Kingdom of Mewar

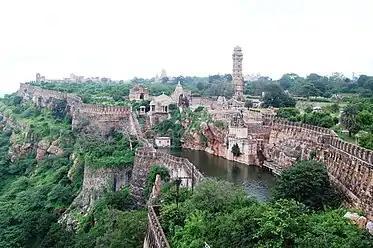
Chittorgarh Fort

Mewar is surrounded by the Aravali Range to the northwest, Ajmer to the north, and Gujarat, Vagad, and Malwa to the south, with the Hadoti region to the east. The area features mountainous hills, plateaus, and rivers such as Banas, Som, and Sabarmati, along with dry deciduous forests that are denser during the monsoon months. The central plains, watered by the Banas River and its tributaries, are highly cultivated, with black, light loamy soil supporting crops like cotton, maize, sugarcane, wheat, and barley, suitable for both Kharif and Rabi seasons. The average height of these plains is about 600 ft. MSL. This geography has allowed Mewar to maintain its freedom and resist imperial powers, making it favourable for guerrilla warfare. The boundaries of Mewar largely remained consistent except from 1326 to 1533, during which time the kingdom more or less extended from near Mandu(capital of Malwa Sultanate) in the south to Bayana in the north-east, reaching into desert areas towards the Indus River in the west. Thus, controlling large parts of Northern India. However, due to dynastic conflicts and ongoing struggles against the Mughals and Marathas, the kingdom's size diminished, eventually covering an area of 14,000 square kilometers by 1941. With the treaty of Accession to India, the area of Mewar was merged with the Rajasthan.